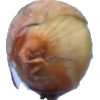
Label: onion